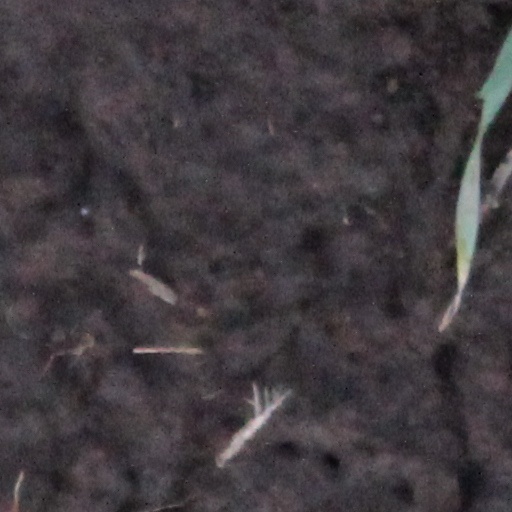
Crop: wheat